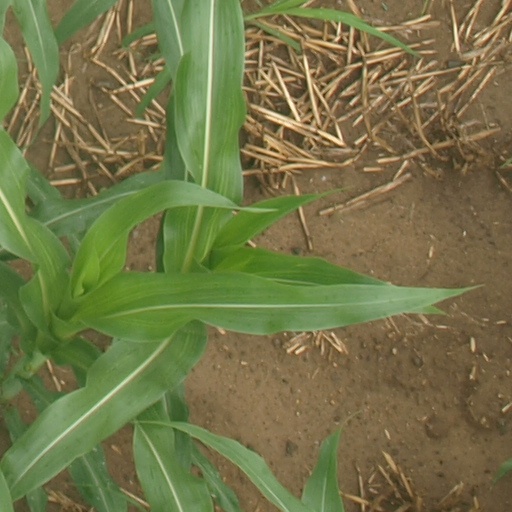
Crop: maize; corn